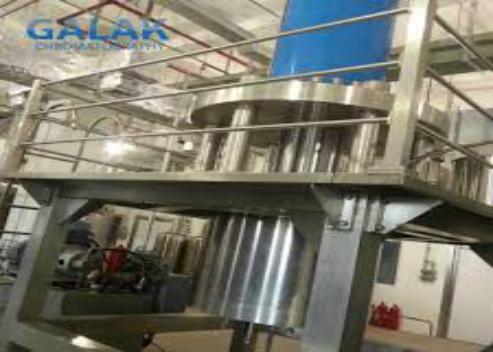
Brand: galak
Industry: Food